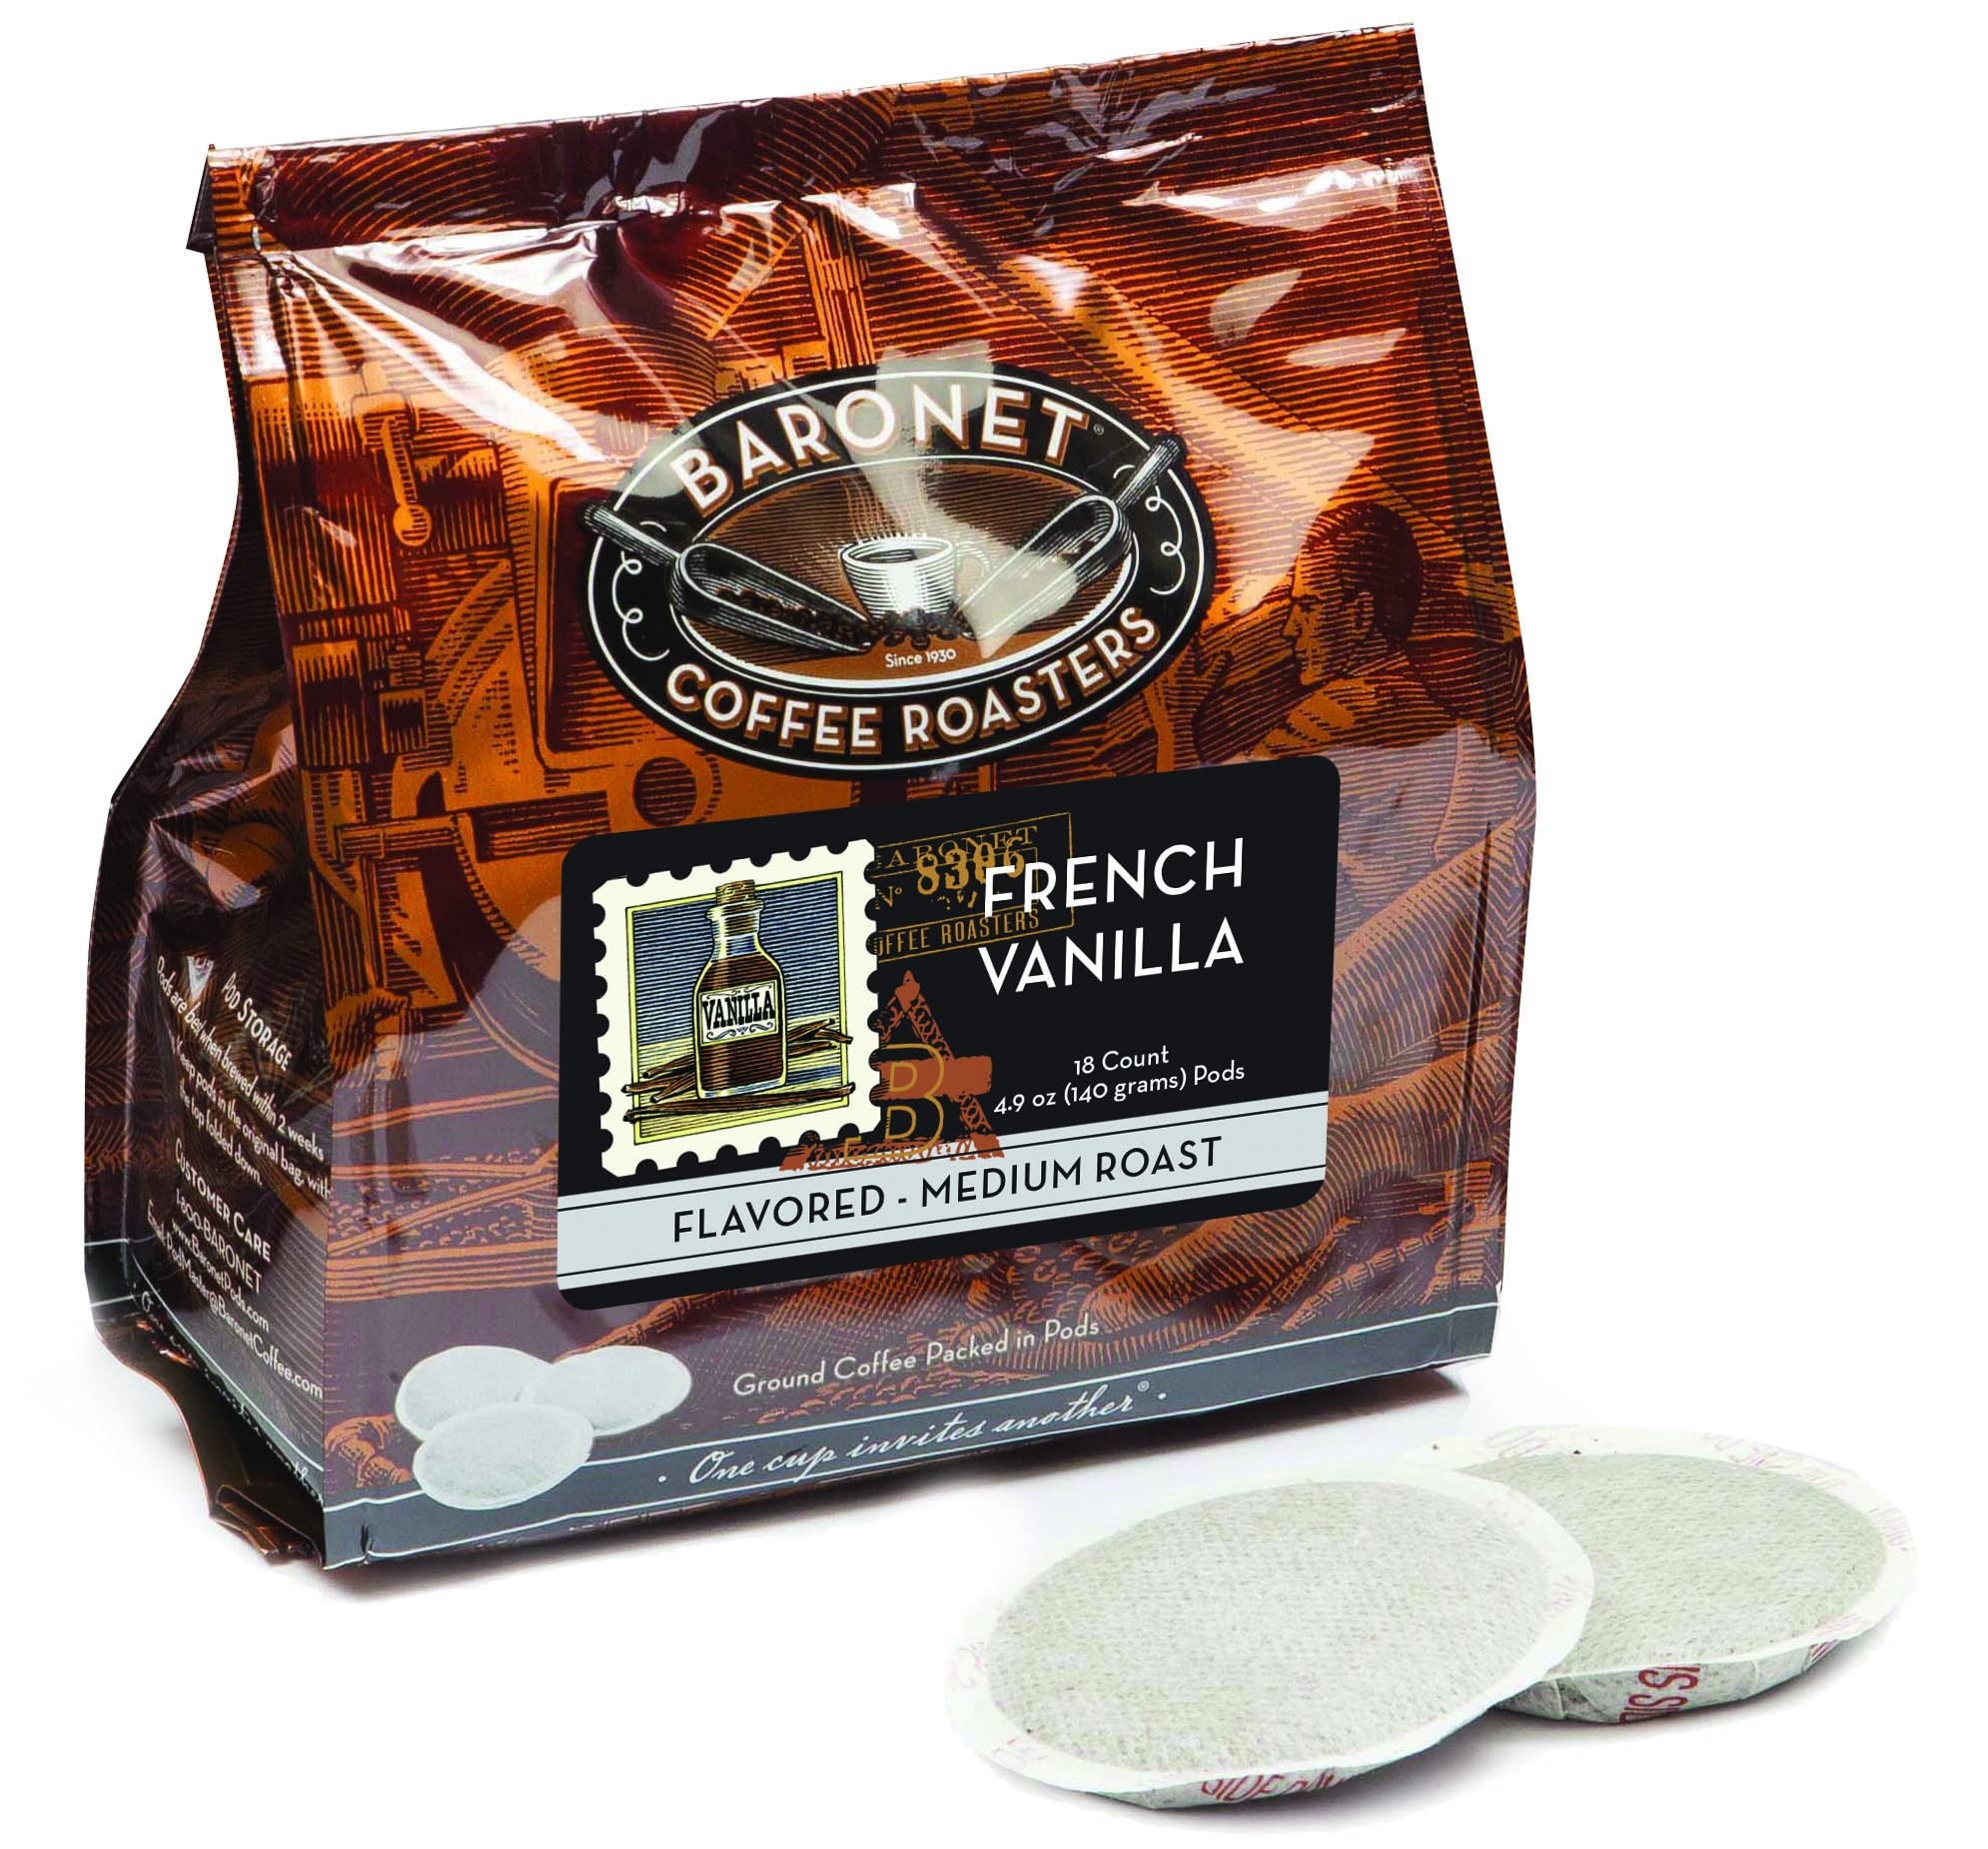
Item Name: Baronet Coffee Pods [French Vanilla Flavored-54 Pods] Single Cup Use for Senseo Machine - 3 Bags of 18 Single Serve 8 Gram, Regular Strength, Medium Roast [French Vanilla]
Bullet Point 1: DELICIOUS SINGLE SERVE COFFEE: 100% Arabica coffee is roasted then immediately packed into pods for the highest quality. Available in a variety of flavors, caffeinated or decaf and roast types
Bullet Point 2: GREAT VALUE: Includes 54 total soft coffee pods (3 bags of 18) with 8 grams of ground coffee per pod; separate bags keep pods fresh till use in your single serve coffee maker
Bullet Point 3: COMPATIBLE WITH SENSEO MACHINES: Use pods with single serve coffee makers that are compatible with Senseo coffee pods; ex Bunn coffee maker, Hamilton beach coffee maker, hotel coffee machines
Bullet Point 4: BETTER FOR THE WORLD: 8 Gram coffee pods can be composted at home reducing waste. Brew in your pod single coffee maker, cool pod then compost. Pods do not use plastic like other pods, capsules
Bullet Point 5: NOT COMPATIBLE WITH: Check your coffee machine before purchasing, these coffee pads do not work with Nespresso machines, one cup coffee makers that use Keurig Cups or K-Cups
Value: 54.0
Unit: Count

Price: 38.42